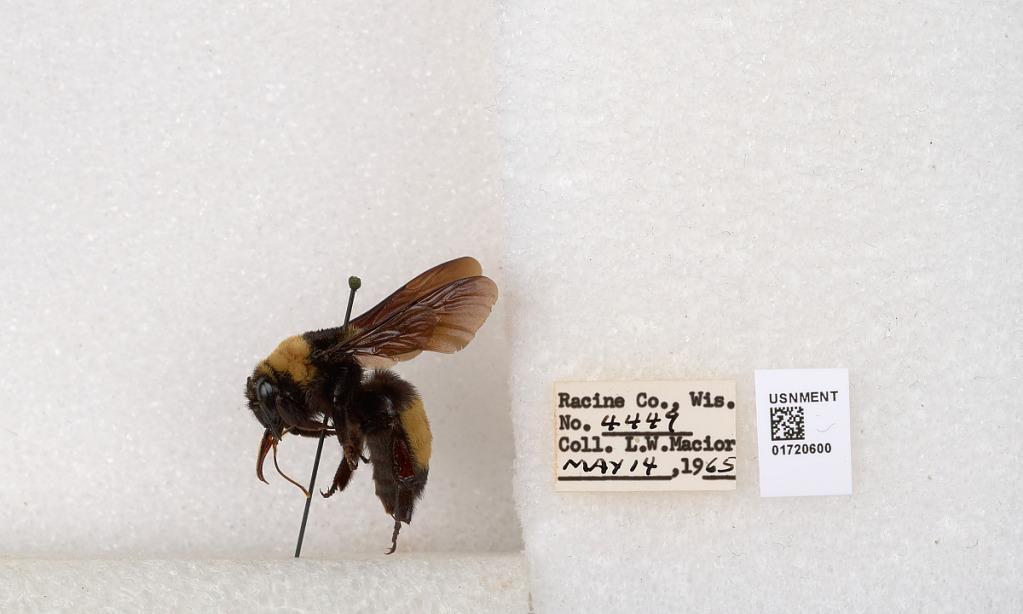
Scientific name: Bombus (Bombus) nevadensis auricormus
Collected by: L. Macior
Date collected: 1965-5-14
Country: United States
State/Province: Wisconsin
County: Racine
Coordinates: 42.7299, -87.8123